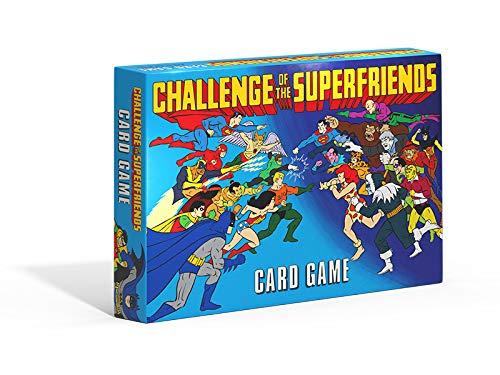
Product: Challenge of The Superfriends Card Game
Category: Toys & Games | Games & Accessories
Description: Simultaneous play: 2 to 4 players play their cards at the same time to capture Super-Villains.
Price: $7.50
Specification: ProductDimensions:4.2x1.1x5.8inches|ItemWeight:7.7ounces|ShippingWeight:7.7ounces(Viewshippingratesandpolicies)|ASIN:B07KCYHVHP|Itemmodelnumber:27718CZE|Manufacturerrecommendedage:10yearsandup